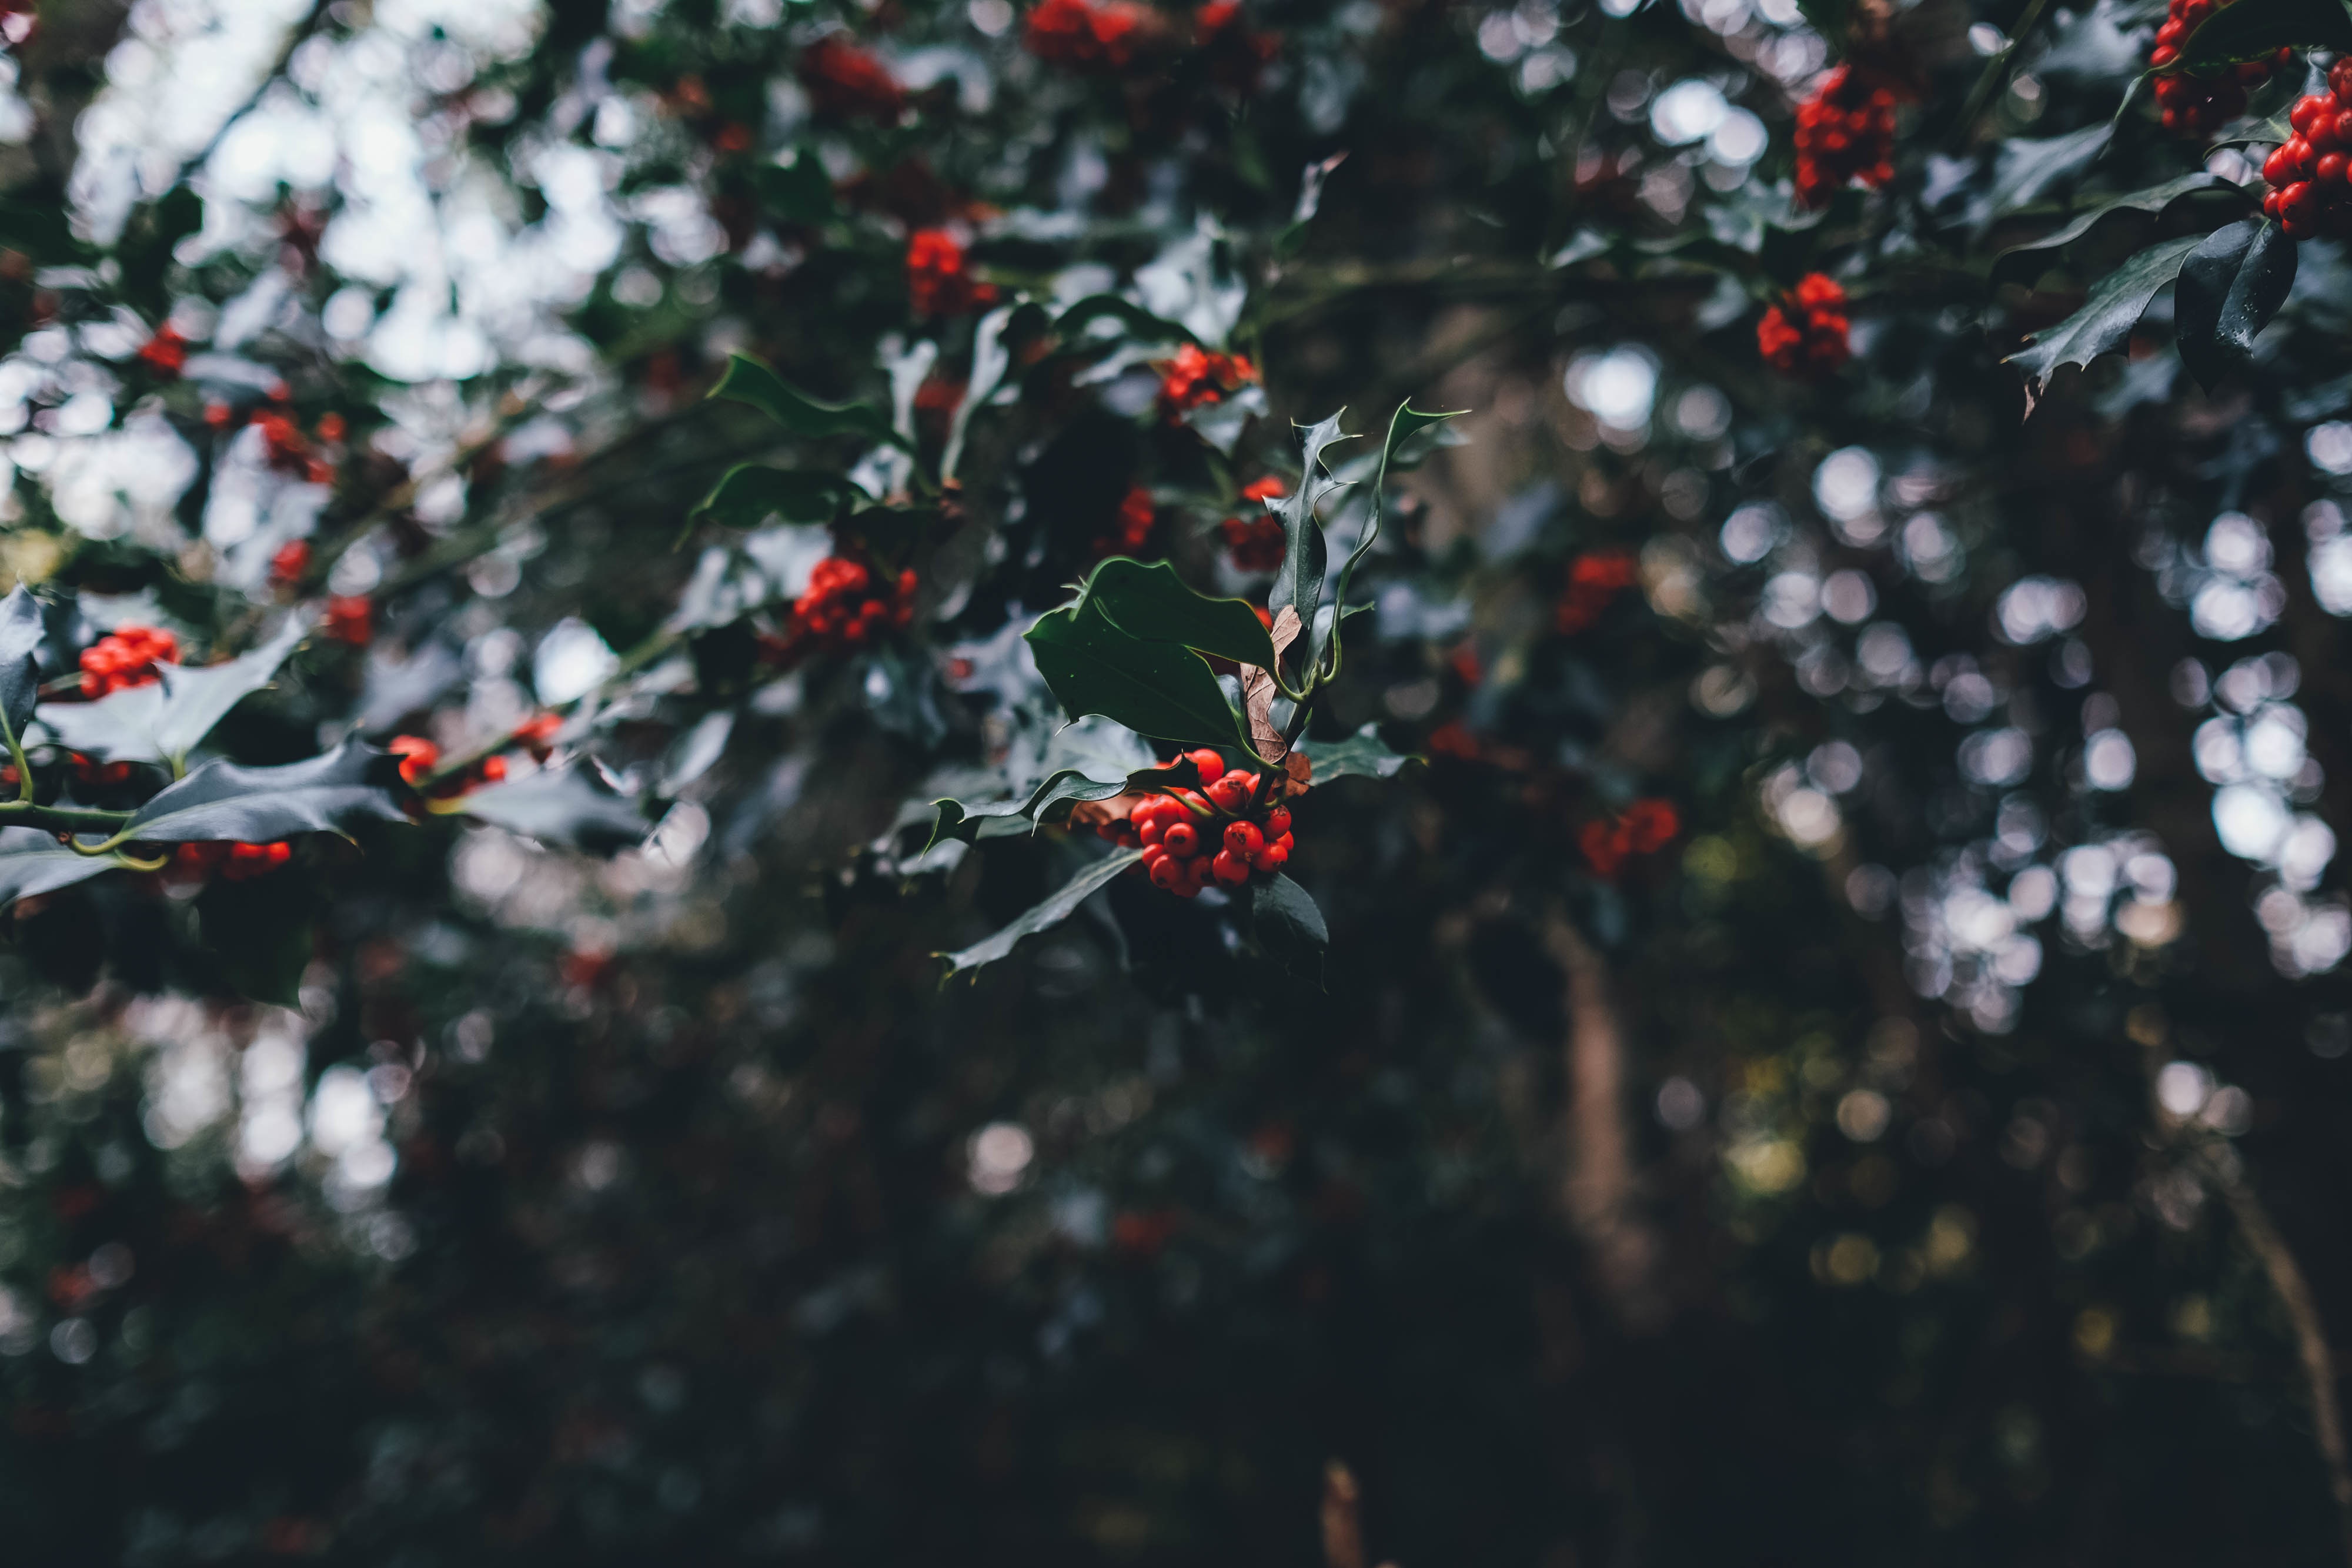
tree, branch, blossom, plant, berry, sunlight, leaf, flower, red, autumn, flora, season, red berry, christma, shrub, cherry, macro photography, woody plant